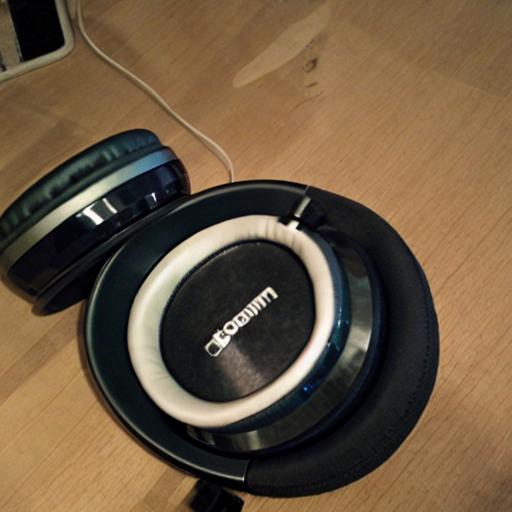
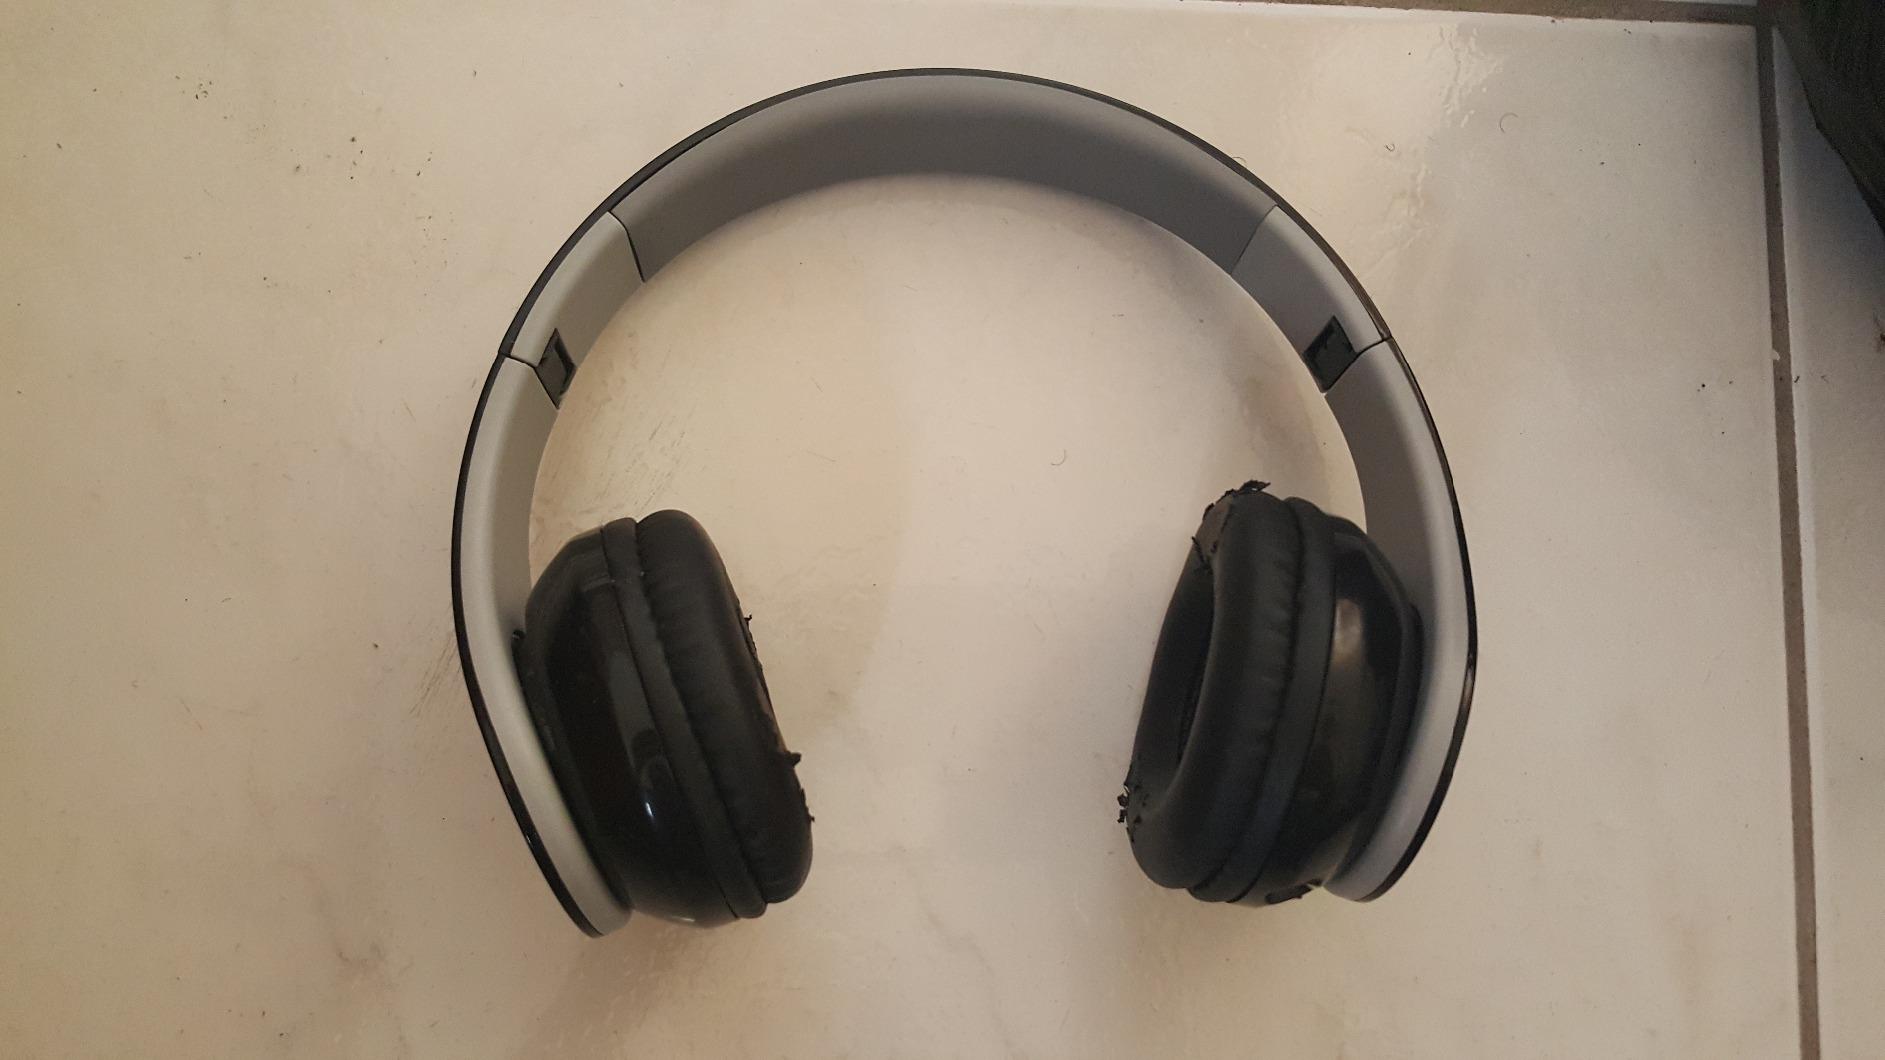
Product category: headphones
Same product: no